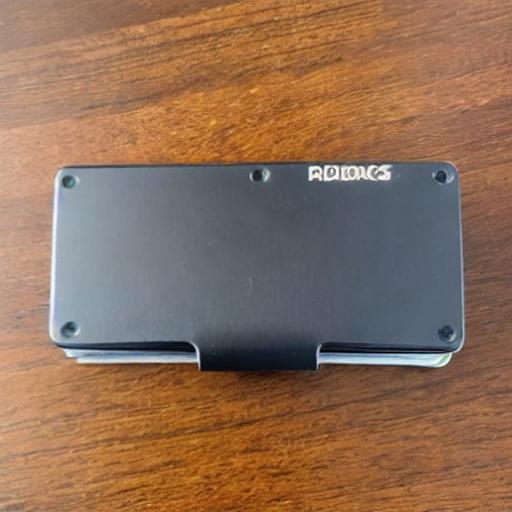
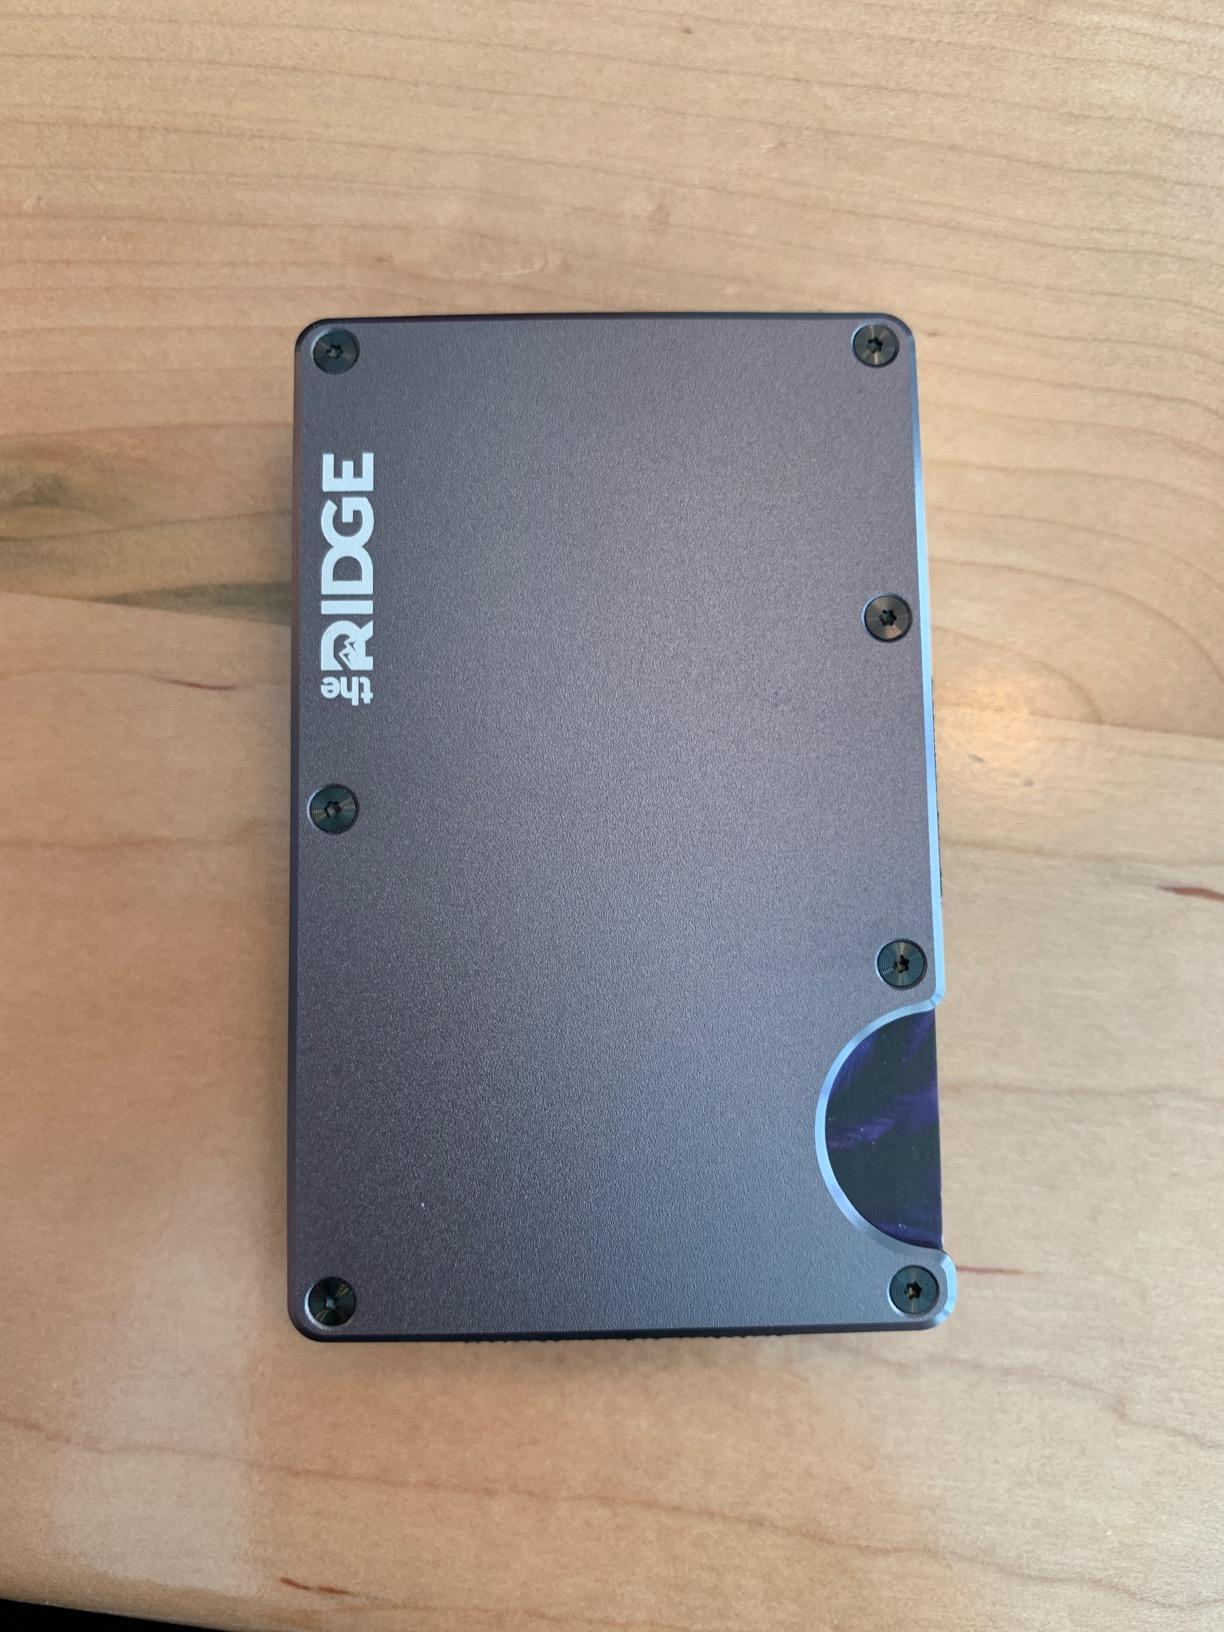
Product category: accessories_wallet
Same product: no